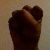
The image shows a hand gesture representing the letter 'S' in Indian Sign Language.